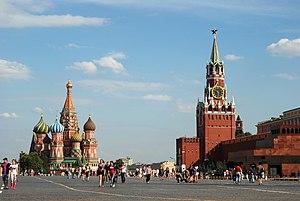
Le circuit urbain de Moscou est un circuit automobile temporaire empruntant les rues de la ville de Moscou. Il a accueilli l'unique édition de l’ePrix de Moscou comptant pour la première saison du championnat de Formule E FIA.
Le ePrix de Moscou est une épreuve comptant pour le championnat du monde de Formule E. Elle n'a eu lieu qu'à une seule reprise le 6 juin 2015 sur le circuit urbain de Moscou.
La place Rouge est une place de Moscou, dont elle marque le centre. Elle est bordée à l'ouest par le Kremlin, à l'est par Kitaï-gorod ; la cathédrale Basile-le-Bienheureux est située au sud de la place.